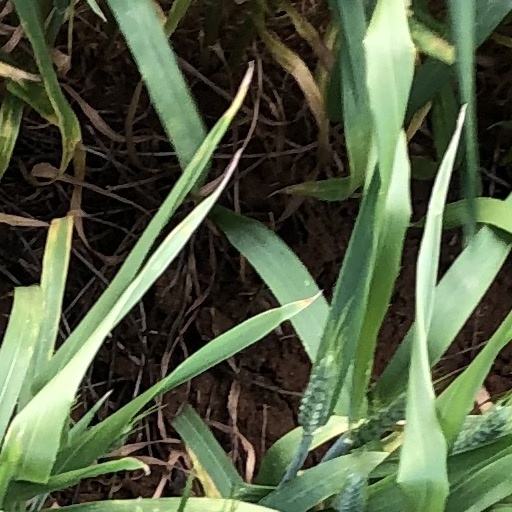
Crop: wheat